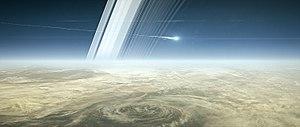
Cassini-Huygens est une mission d'exploration spatiale du système saturnien au moyen d'une sonde spatiale développée par l'agence spatiale américaine, la NASA, avec des participations importantes de l'Agence spatiale européenne et de l'Agence spatiale italienne. Lancé le 15 octobre 1997, l'engin se place en orbite autour de Saturne en 2004. En 2005, l'atterrisseur européen Huygens, après s'être détaché fin 2004 de la sonde mère, se pose à la surface du satellite Titan et peut transmettre des informations collectées durant la descente et après son atterrissage. L'orbiteur Cassini ensuite tourne autour de Saturne et poursuit l'étude scientifique de la planète géante gazeuse, en profitant de ses passages à faible distance de ses satellites pour collecter des données détaillées sur ceux-ci. La mission, d'une durée initialement prévue de quatre ans, est prolongée à deux reprises : de 2008 à 2010 par la mission équinoxe, puis de 2010 à 2017 par la mission solstice. Afin de protéger les lunes de la planète, la sonde spatiale finit son voyage en plongeant dans l'atmosphère de Saturne le 15 septembre 2017.